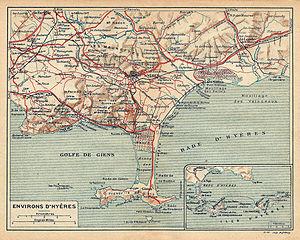
Carte de la Provence (1921)
Les 12 heures de Hyères sont une course automobile internationale d'endurance, disputée entre 1951 et 1955 sur le circuit dit "des Îles d'Or", au printemps entre la fin du mois de mai et le début du mois de juin. Elles ont été organisées par l'Association sportive de l'Automobile Club du Var.